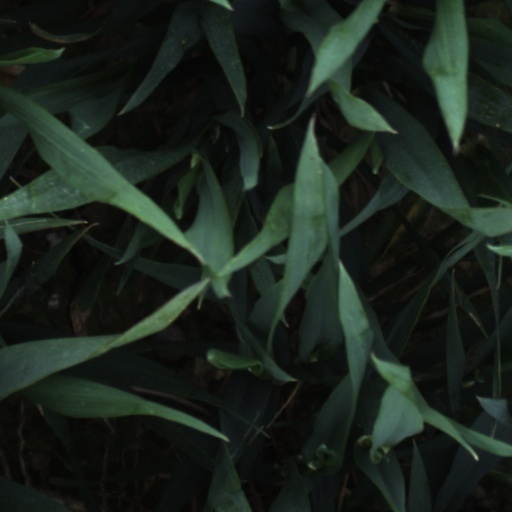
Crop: wheat